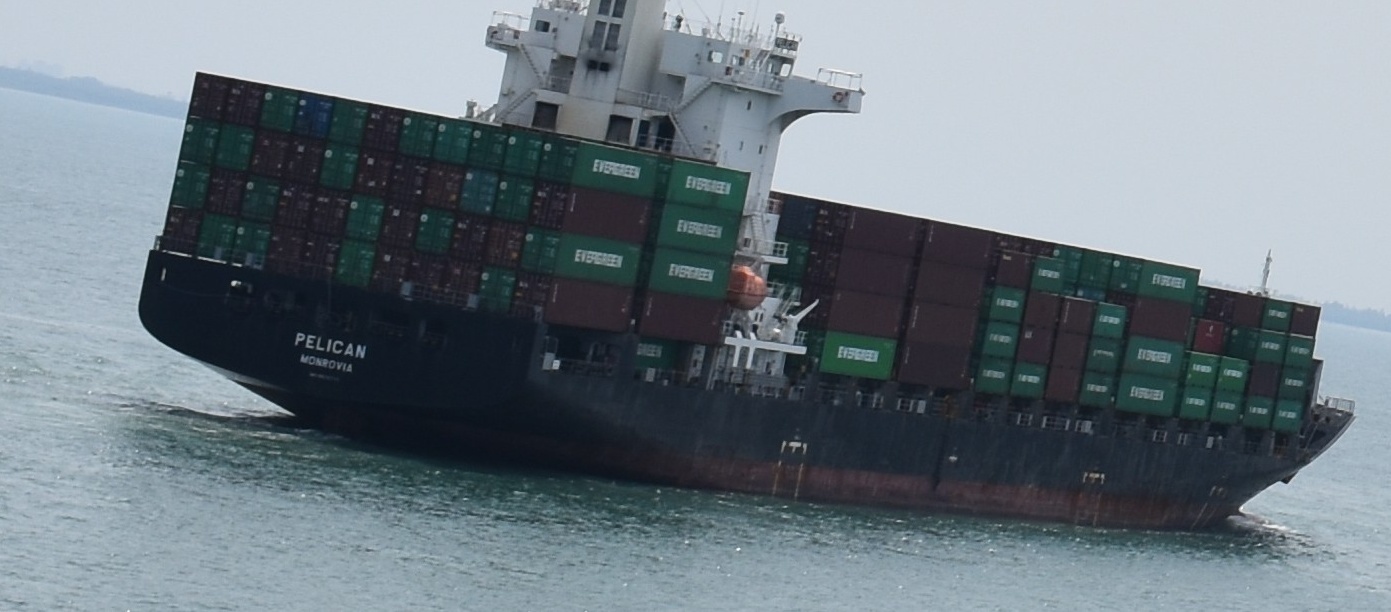
Vehicle type: Ships